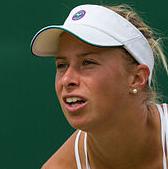
Age: 28